Sky position (RA, Dec in degrees): 139.371, -0.6206
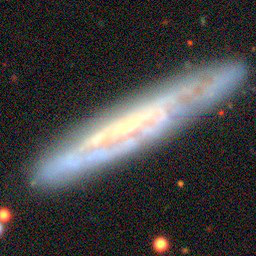
Galaxy morphology: Edge-on Galaxies without Bulge